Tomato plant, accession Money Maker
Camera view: tilt-top (135 deg); turntable rotation: 60 degrees
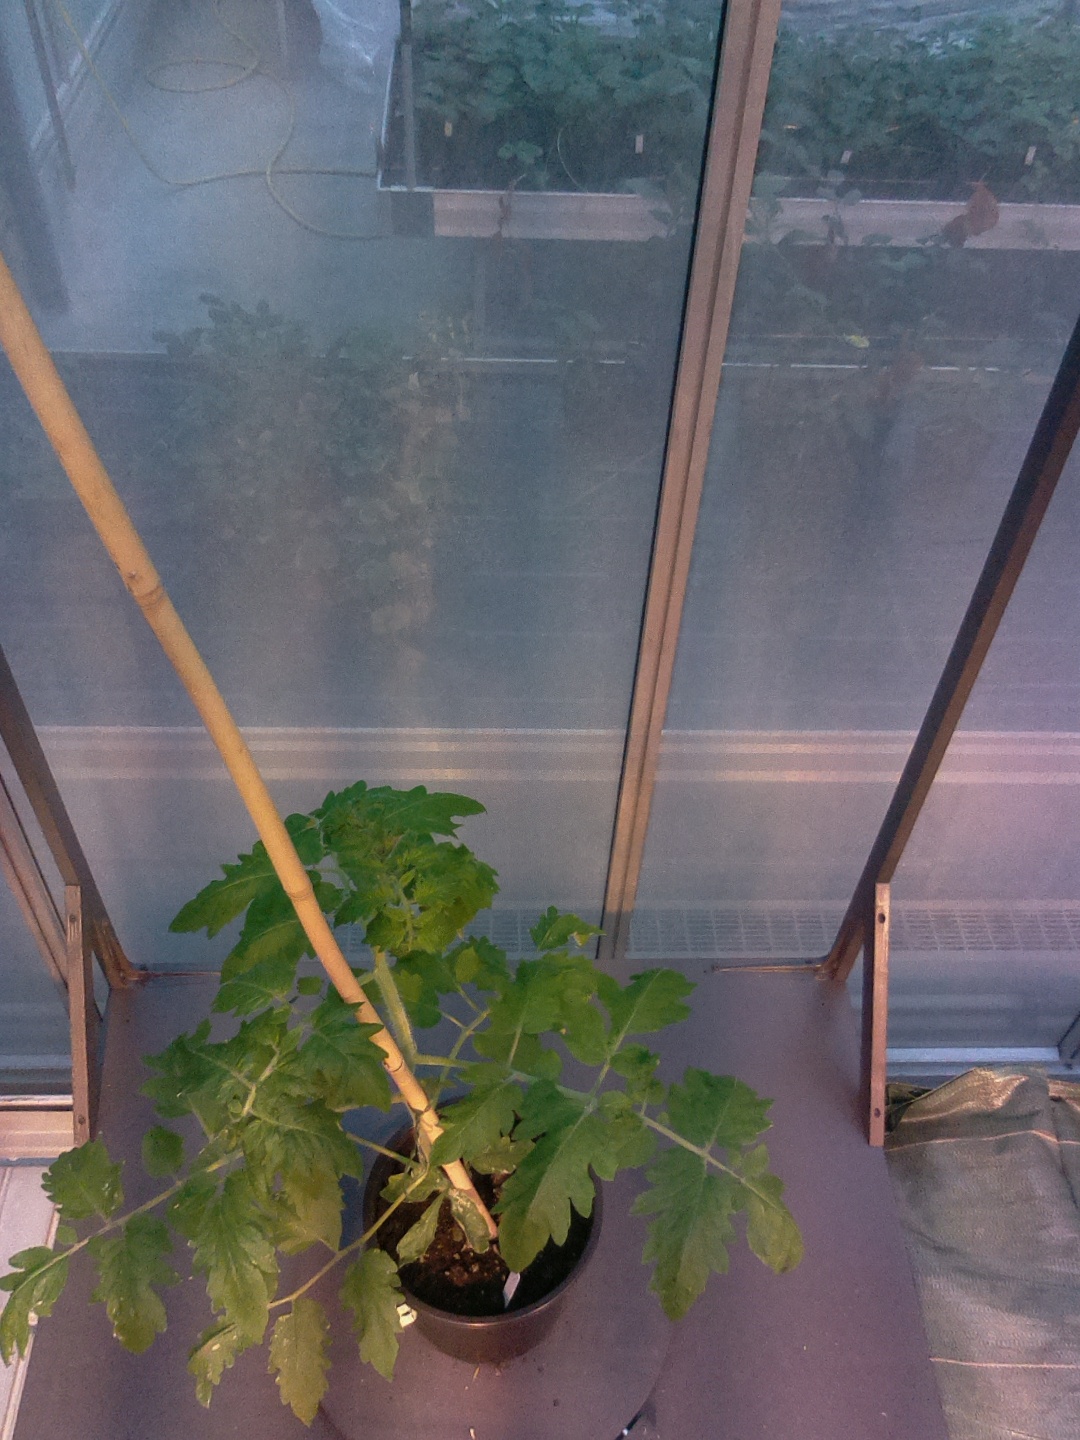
BBCH growth stage 51: First inflorence visible, visible closed flower bud